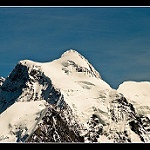
Scene: Outdoor